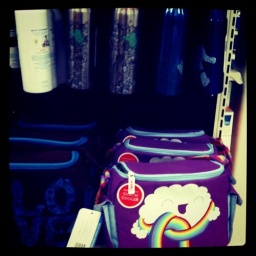
Grabbing a water bottle designed by Kneil